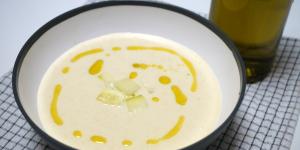
gazpacho de pepino y manzana